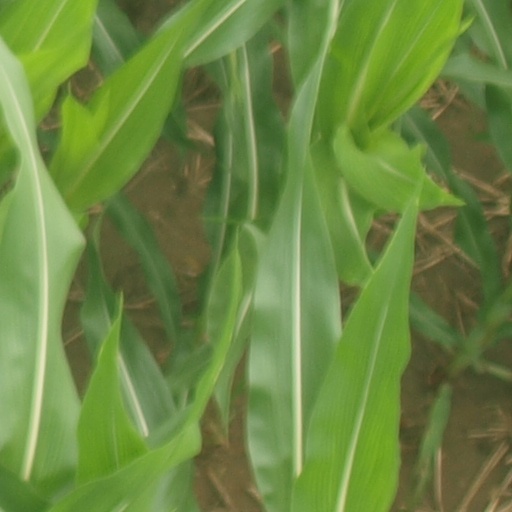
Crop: maize; corn